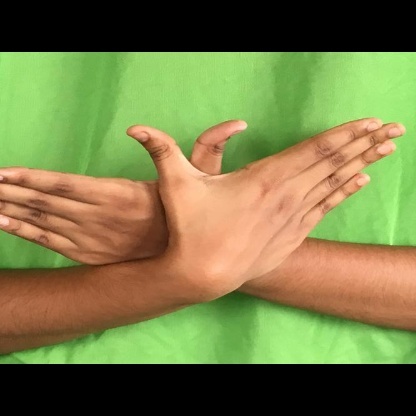
Mudra: Garuda